Claus Bille

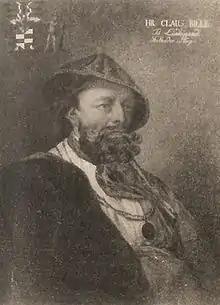
Claus Bille

Claus Bille (ca. 1490 – 4 January 1558 at Lyngsgård, Scania) was a Danish landlord and statesman.